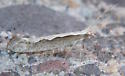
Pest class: diamondback_moth